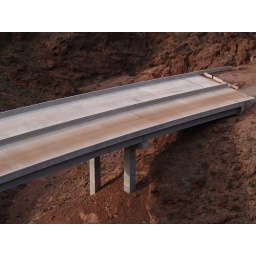
The original road through is used heavily by passenger cars and commercial trucks. This bypass is desperately needed.